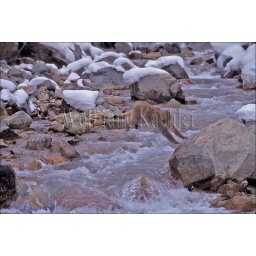
Japan, near nagano, jigokudani, japanese macaques, snow monkey jumping over creek